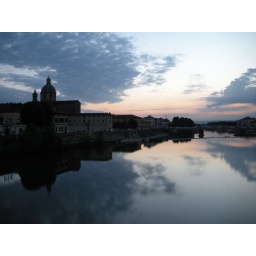
Crossing the bridge on my way home in the evening I often got the dizzying sensation that I was walking above the clouds.